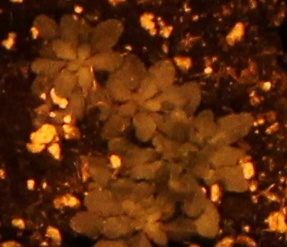
Label: Horseweed